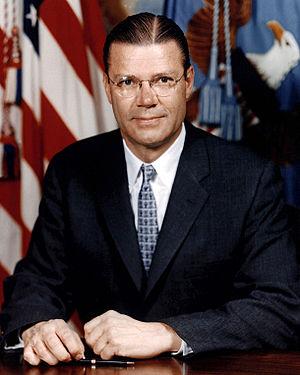
Le Nike Zeus est un système de missiles antibalistiques mis au point par l'armée américaine à la fin des années 1950 et au début des années 1960, visant à détruire les missiles balistiques intercontinentaux soviétiques avant qu'ils ne puissent frapper des cibles aux États-Unis.
Le prix des quatre libertés de Roosevelt est une distinction décernée annuellement à des hommes et femmes dont les accomplissements ont démontré un engagement envers les principes que le Président Franklin Delano Roosevelt a proclamés dans son discours historique devant le Congrès le 6 janvier 1941, comme essentiels à la démocratie : la liberté d'expression, liberté de religion, être à l'abri du besoin, être à l'abri de la peur. La remise du prix est organisée un an sur deux à New York, à l'Institut Franklin et Eleanor Roosevelt et à Middelbourg aux Pays-Bas, au Roosevelt Stichting.